Jan C. Huly

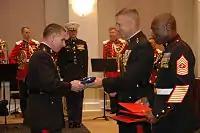
LtGen Huly receives an American flag from CMC General Hagee while the Sergeant Major of the Marine Corps John L. Estrada looks on.

From 1992 until 1994, Colonel Huly deployed as the Commanding Officer, 22nd Marine Expeditionary Unit and participated in Operations Provide Promise and Deny Flight in Bosnia-Herzegovina and Continue Hope/UNOSOM II in Somalia. He assumed duties as Chief of Staff, II Marine Expeditionary Force on June 1, 1994. He was assigned as the Assistant Division Commander, 1st Marine Division, Camp Pendleton, California, in 1995. Brigadier General Huly then served as the Deputy Commander, Marine Forces Reserve, New Orleans, Louisiana. From 1998 to 2000, MajGen Huly served as the Director, Operations Division, Plans Policies and Operations, Headquarters, U.S. Marine Corps. He was the Commanding General, Marine Corps Recruit Depot, San Diego and Western Recruiting Region/Deputy Commanding General, Marine Corps Recruiting Command from 2000 to 2003. Huly was advanced to the rank Lieutenant General on 2 October 2003. His last role was as the United States Marine Corps Deputy Commandant for Plans, Policies and Operations.